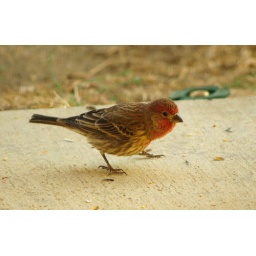
Cassin's finch in our backyard...He is pecking and eating the scrap that fell from the bird feeder.